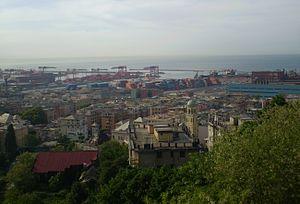
Le Polcévera est un torrent dont le cours s'écoule entièrement le long de la vallée du même nom dans la ville métropolitaine de Gênes ; il est, par sa longueur, le second cours d'eau de la ville de Gênes, après le Bisagno, et le premier pour la superficie de son bassin hydrographique.
Le val Polcevera est l'une des principales vallées de la ville métropolitaine de Gênes en Ligurie. Elle tient son nom du torrent du même nom, un des deux fleuves qui, avec le Bisagno qui traverse la vallée homonyme, délimitent, à l'ouest et à l'est, le centre historique de Gênes et se jettent dans la mer de Ligurie.